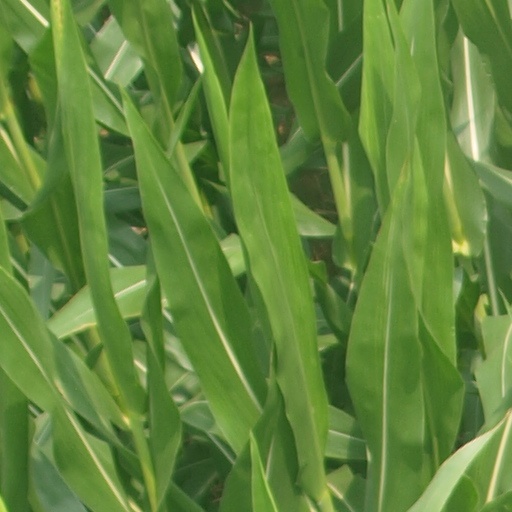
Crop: maize; corn